By-elections in Singapore

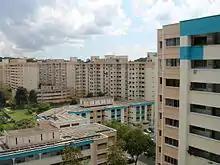
A public housing estate in Bukit Batok East in Jurong GRC, which was overseen by PAP MP Ong Chit Chung until his sudden death in July 2008. The following month, a debate took place in Parliament about whether by-elections should be made mandatory in some situations. Bukit Batok later became a single member constituency in the 2015 general election; another vacancy later occurred in March 2016, and precipitated a by-election in May that year.

Following the sudden death of Dr. Ong Chit Chung, an MP for Jurong GRC, on 14 July 2008, Nominated Member of Parliament (NMP) Thio Li-ann moved a motion in Parliament on 27 August in the following terms: